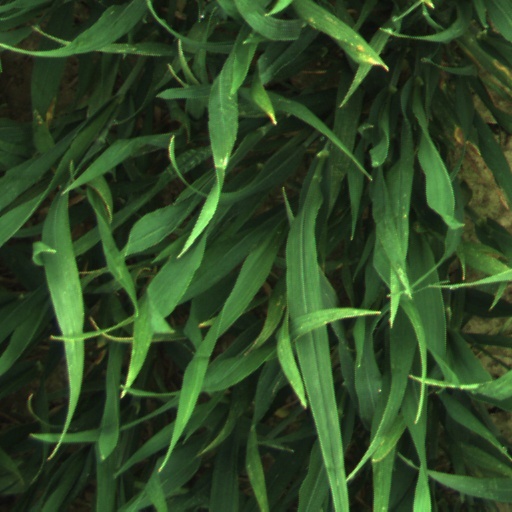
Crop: wheat